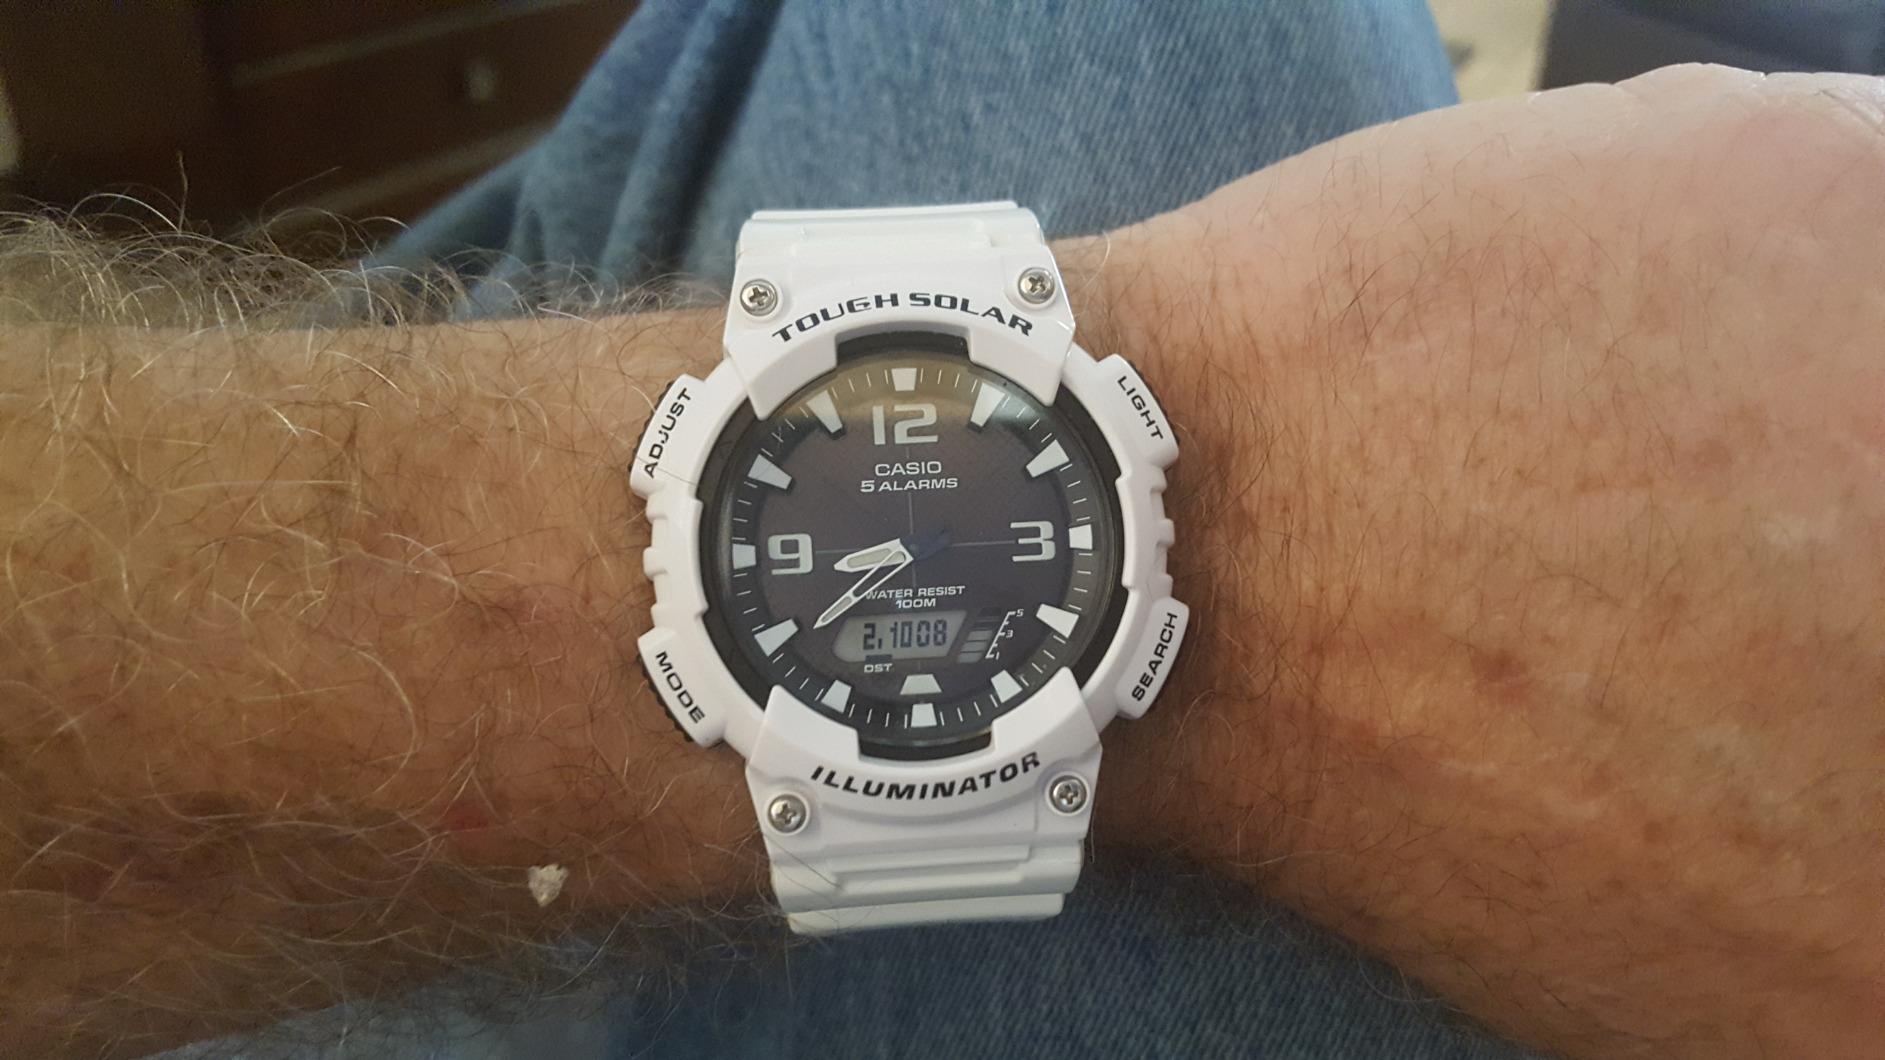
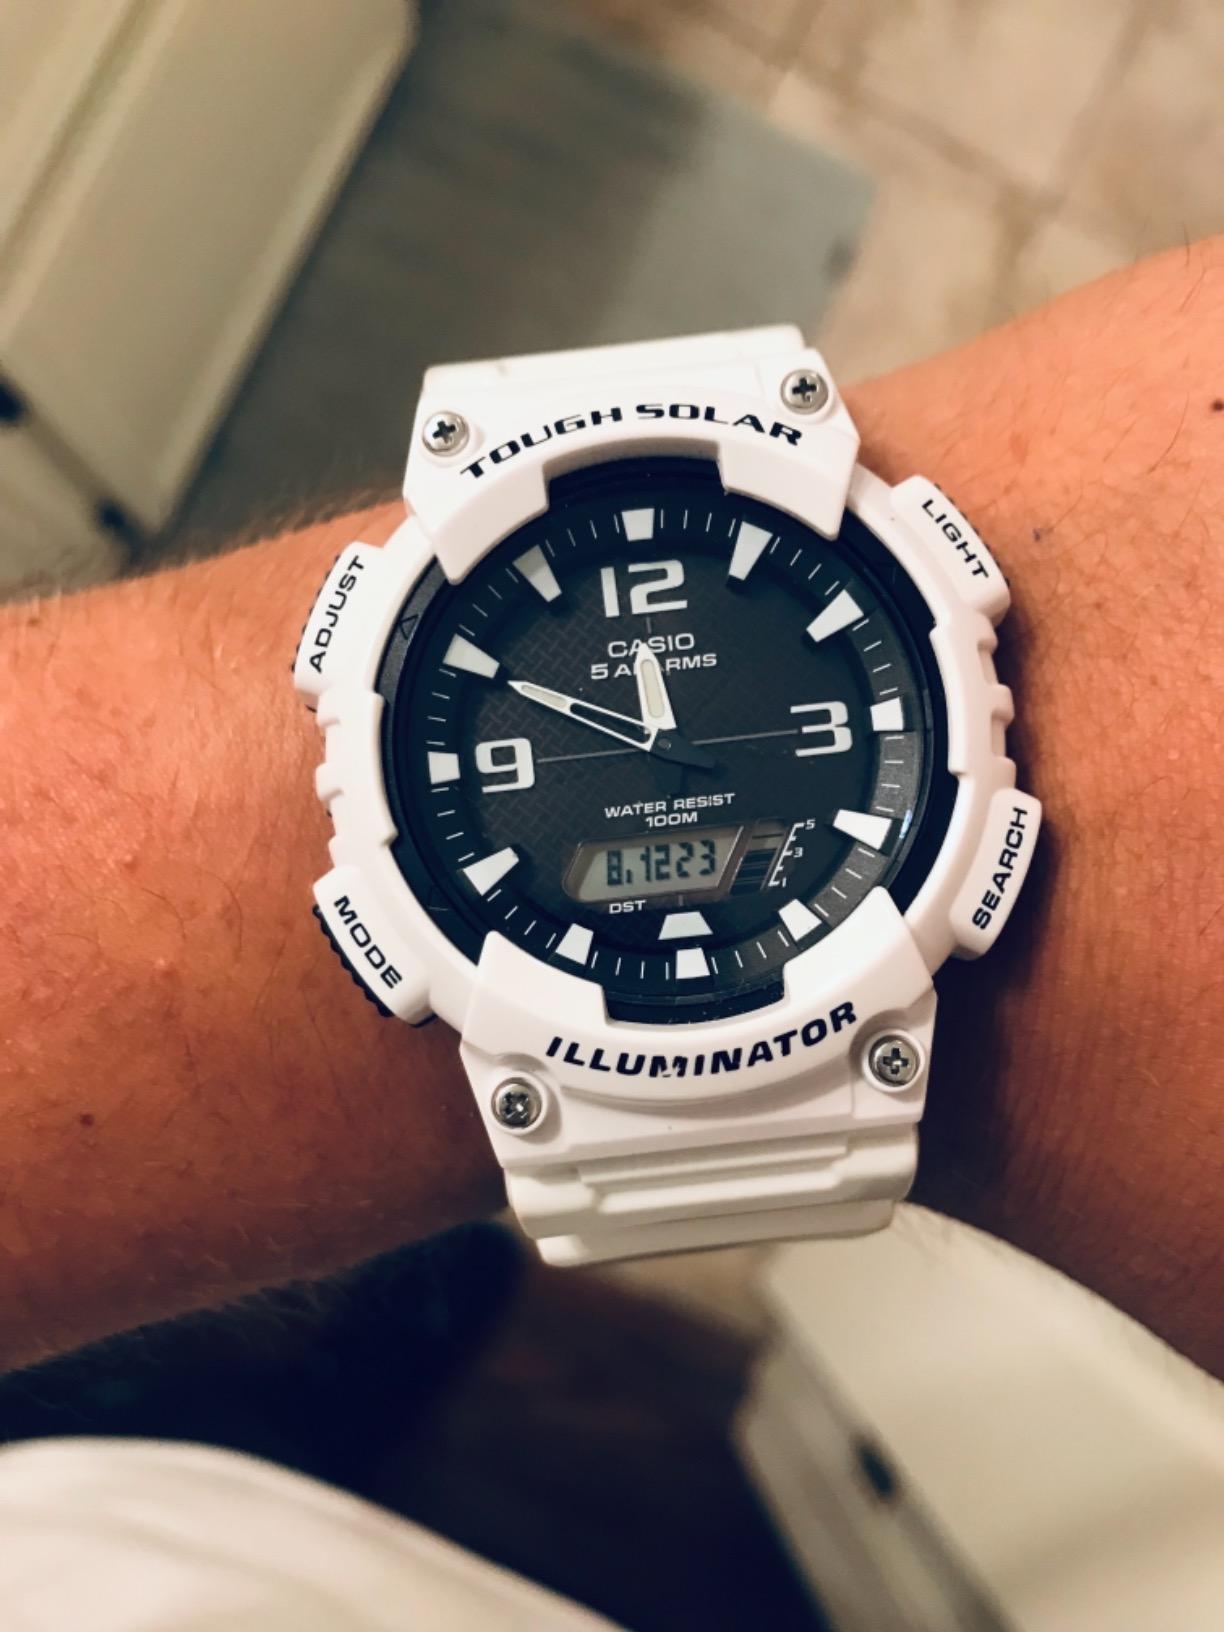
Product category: accessories_watch
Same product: yes